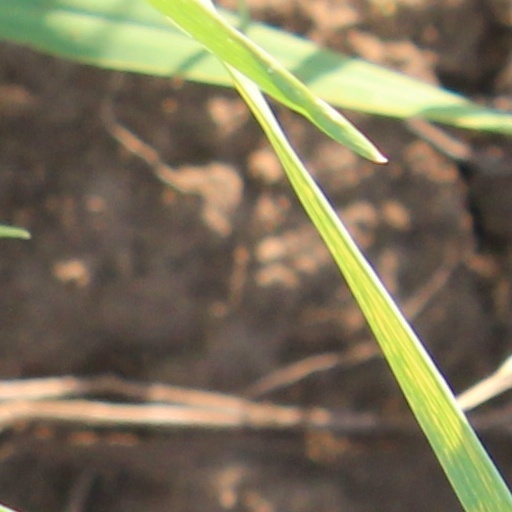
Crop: wheat